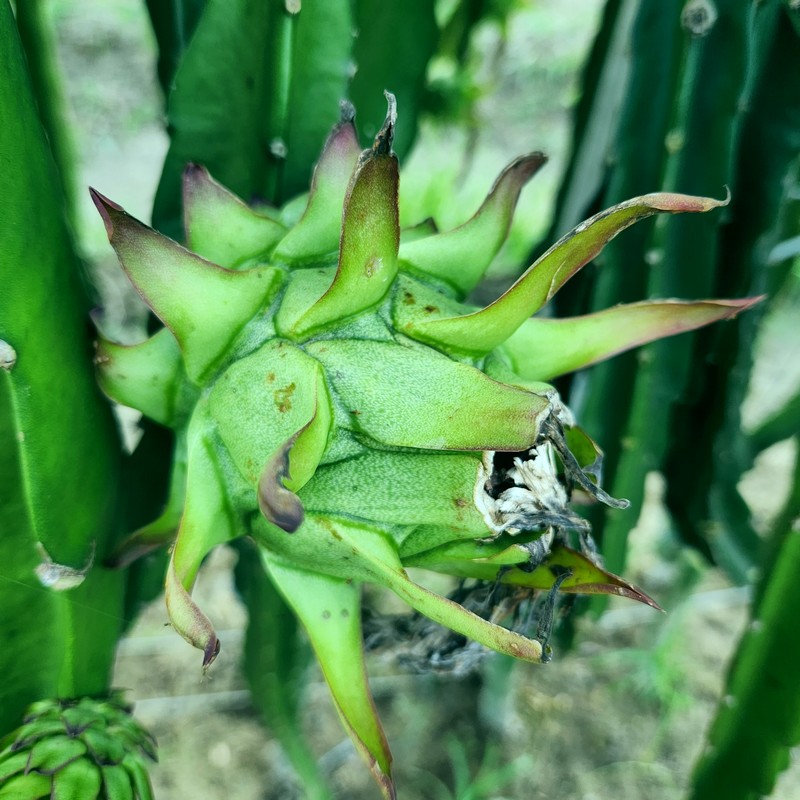
Label: Immature Dragon Fruit